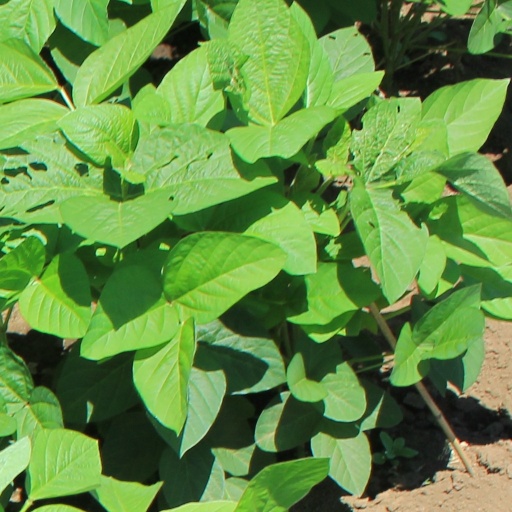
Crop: soybean